History of the Indian National Congress

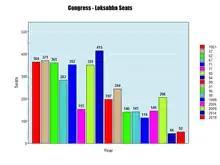
Congress Loksabha seats all time

In 1967, following a poor performance in the 1967 Indian general election, Indira Gandhi started moving toward the political left. In mid-1969, she was involved in a dispute with senior party leaders on several issues. Notably—her support for the independent candidate, V. V. Giri, rather than the official Congress party candidate, Neelam Sanjiva Reddy, for the vacant post of the president of India and Gandhi's abrupt nationalisation of the 14 biggest banks in India. Later in the year, the Congress party president, S. Nijalingappa, expelled her from the party for indiscipline. Mrs. Gandhi as a counter-move launched her own faction of the INC. It was also known as Congress (R). The original party then came to be known as Indian National Congress (O). Its principal leaders were Kamraj, Morarji Desai, Nijalingappa and S. K. Patil who stood for a more right-wing agenda. The split occurred when a united opposition under the banner of Samyukt Vidhayak Dal, won control over several states in the Hindi Belt. Indira Gandhi, on the other side, wanted to use a populist agenda in order to mobilise popular support for the party. Her faction, called Congress (R), was supported by most of the Congress MPs while the original party had the support of only 65 MPs. In the All India Congress Committee, 446 of its 705 members walked over to Indira's side. This created a belief among Indians that Indira's Congress was the Real Congress (INC-R). The "Old Congress" retained the party symbol of a pair of bullocks carrying a yoke while Indira's breakaway faction was given a new symbol of a cow with a suckling calf by the Election Commission as the party election symbol.